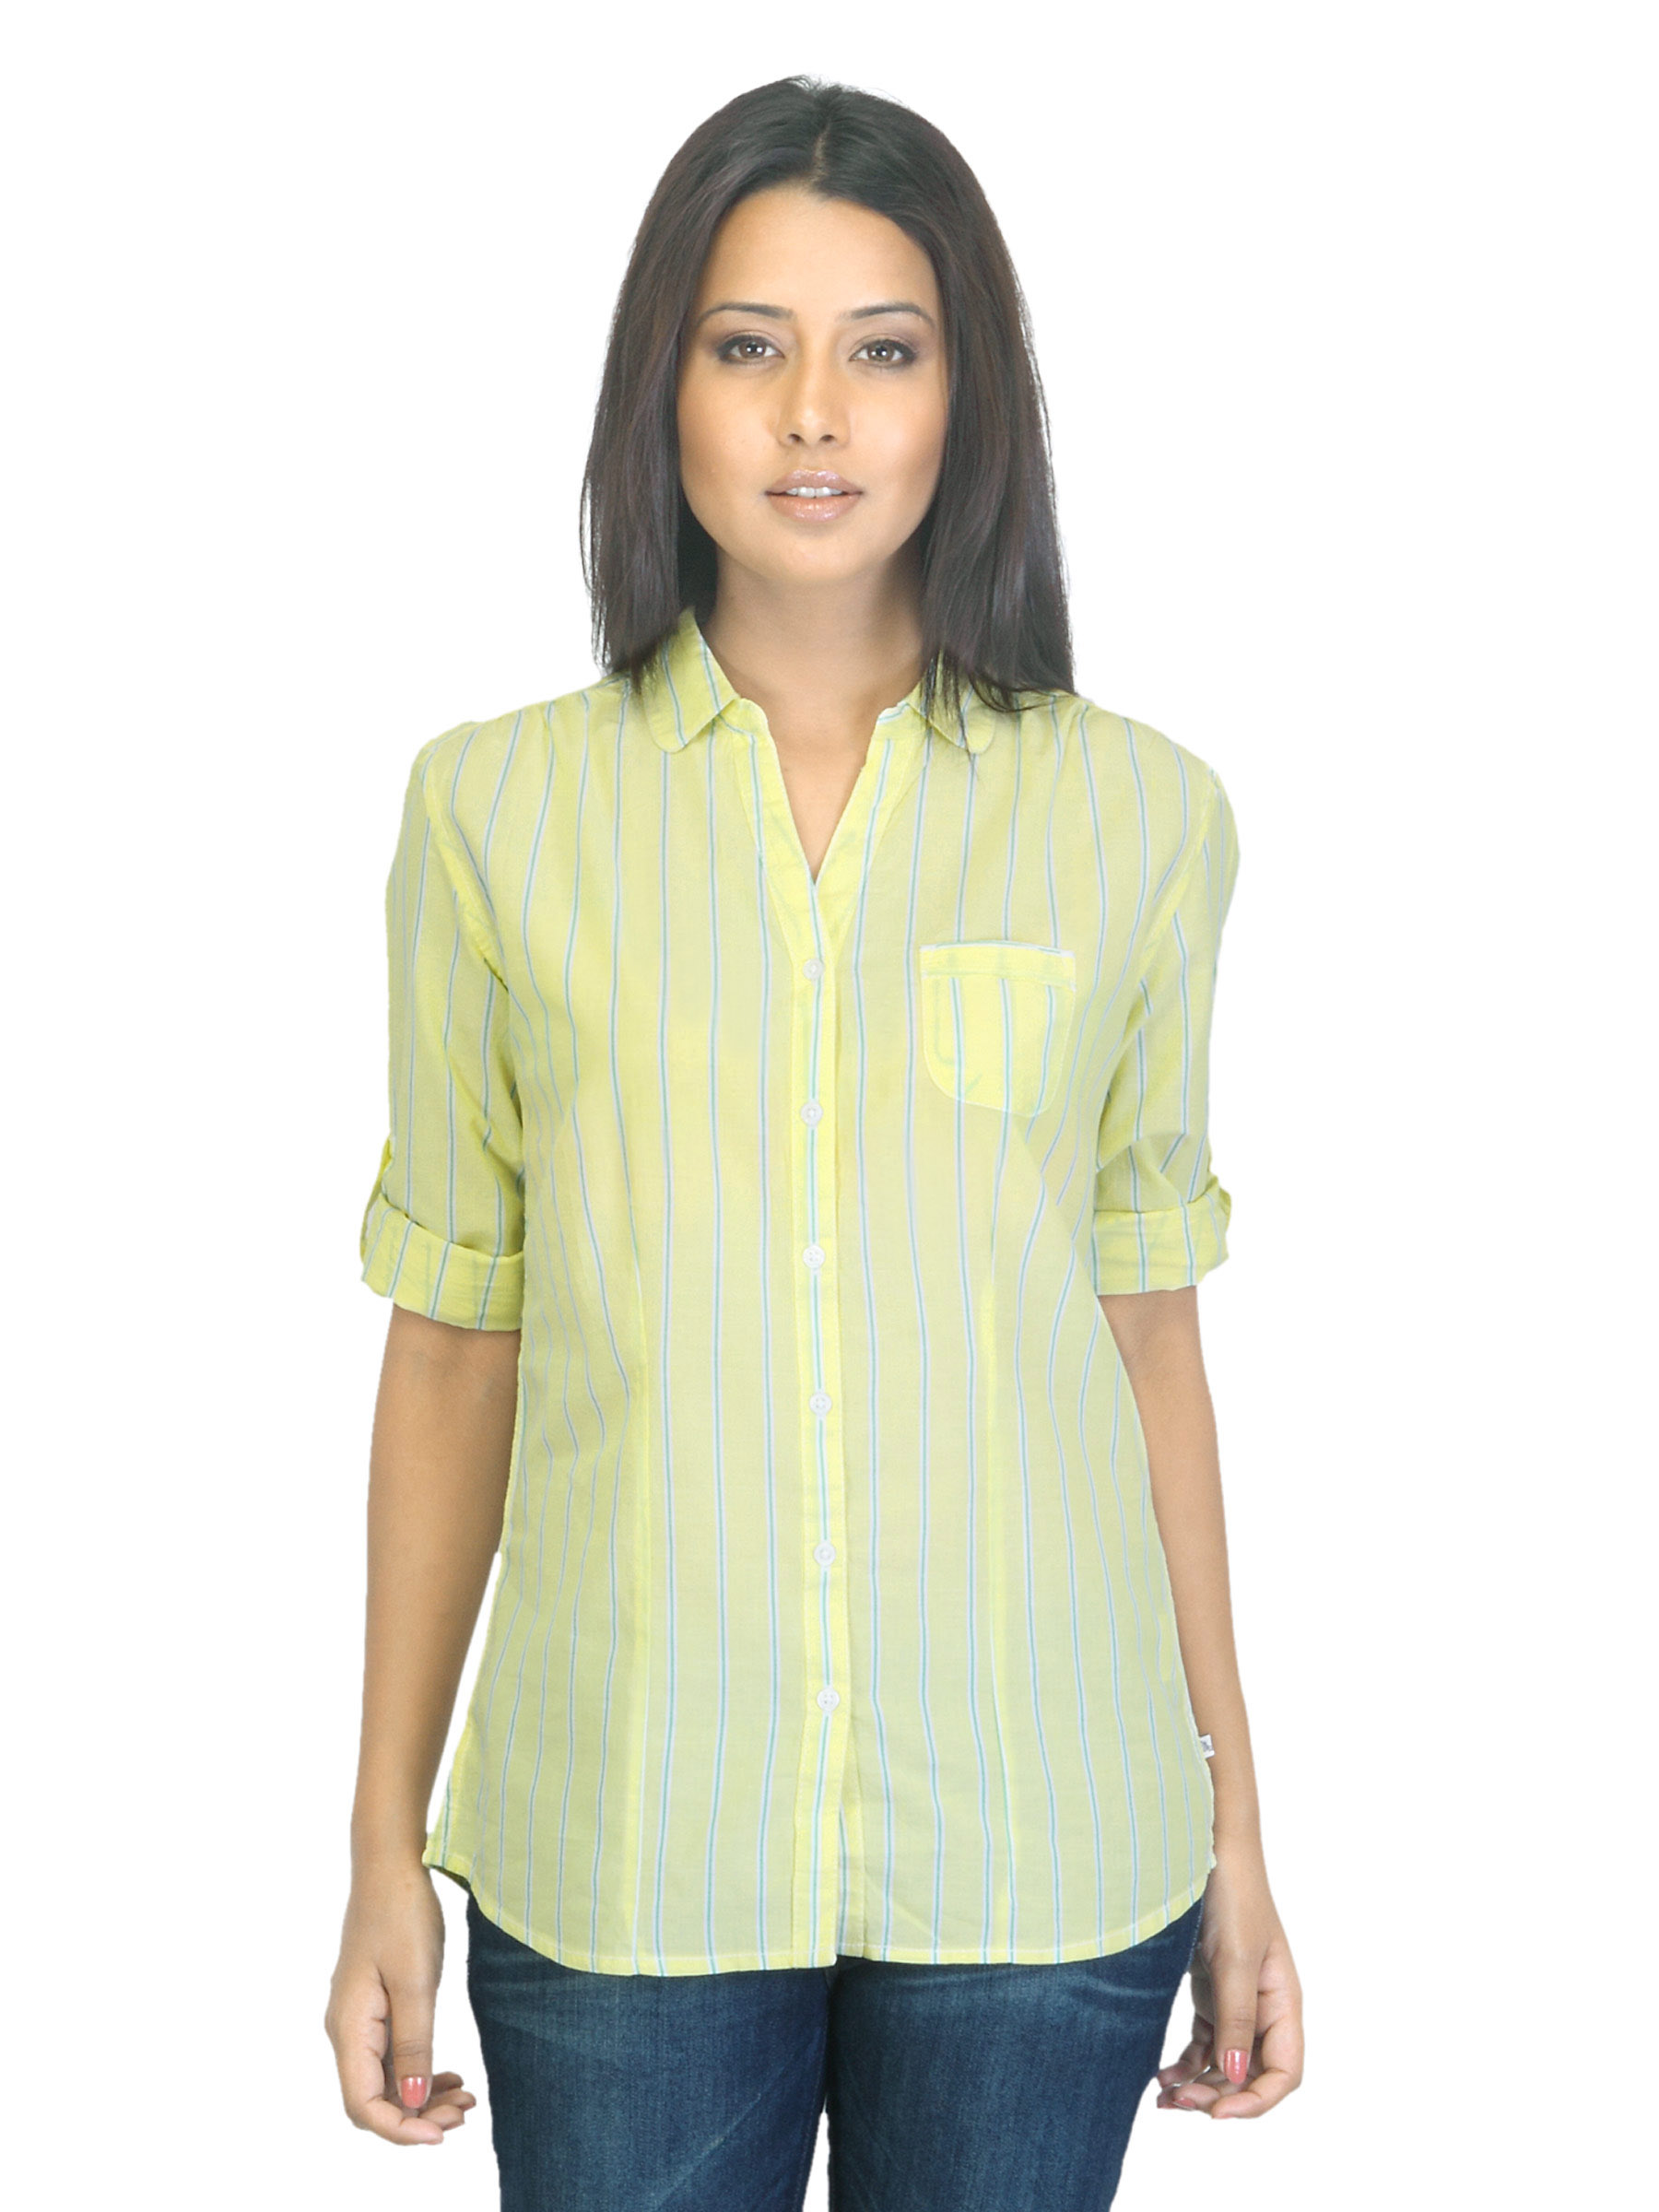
Wrangler Women Stella Yellow Shirt
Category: Apparel / Topwear / Shirts
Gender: Women
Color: Yellow
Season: Summer 2012
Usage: Casual